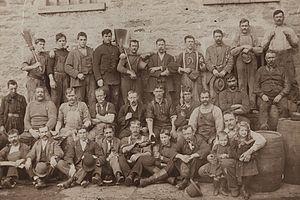
Employés de la brasserie Dawes, Lachine
La brasserie Dawes est une entreprise brassicole du Québec fondée en 1811 sous le nom de Dawes Brewery par Thomas Dawes.